State Reception Room

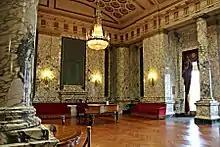
Interior of the State Reception Room, without Mohawk carpet, pictured in 2017

As of 2017, the centerpiece of the room is an ornate, , circular table with a base carved from the trunk of a single Circassian walnut tree in the shape of the legs of eagles. The table was a gift from architects Walter R. Wilder and Harry K. White, who designed the Capitol, to the State of Washington.